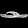
Label: Sandal